Jackie Chan

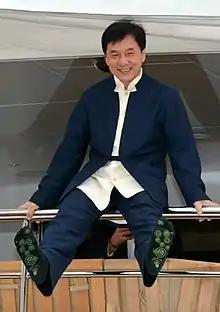
Jackie Chan at the 2013 Cannes Film Festival

Chan created his screen persona as a response to the late Bruce Lee and the numerous imitators who appeared before and after Lee's death. Lee's characters were typically stern, morally upright heroes. In contrast, Chan plays well-meaning, slightly foolish regular men, often at the mercy of their friends, girlfriends, or families, who always triumph in the end despite the odds. Additionally, he has stated that he deliberately styles his movement to be the opposite of Lee's: where Lee held his arms wide, Chan holds his tight to the body; where Lee was loose and flowing, Chan is tight and choppy. Despite the success of the "Rush Hour" series, Chan has stated that he is not a fan of it since he neither appreciates the action scenes in the movie nor understands American humor.